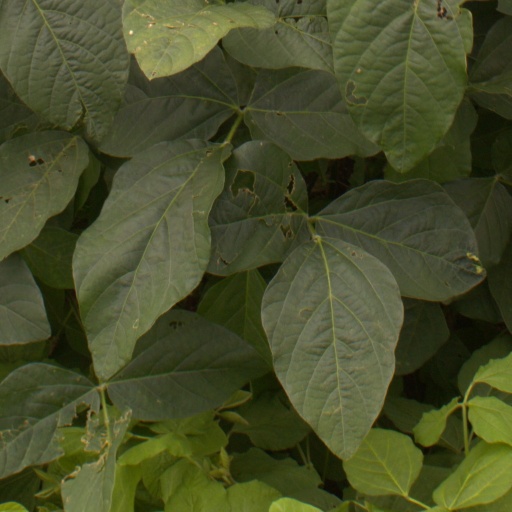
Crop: soybean